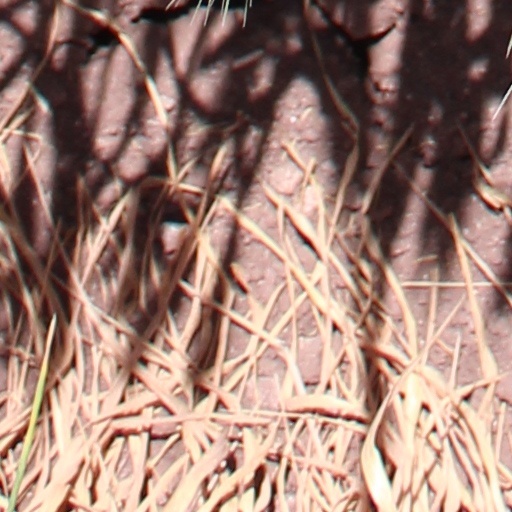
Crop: wheat